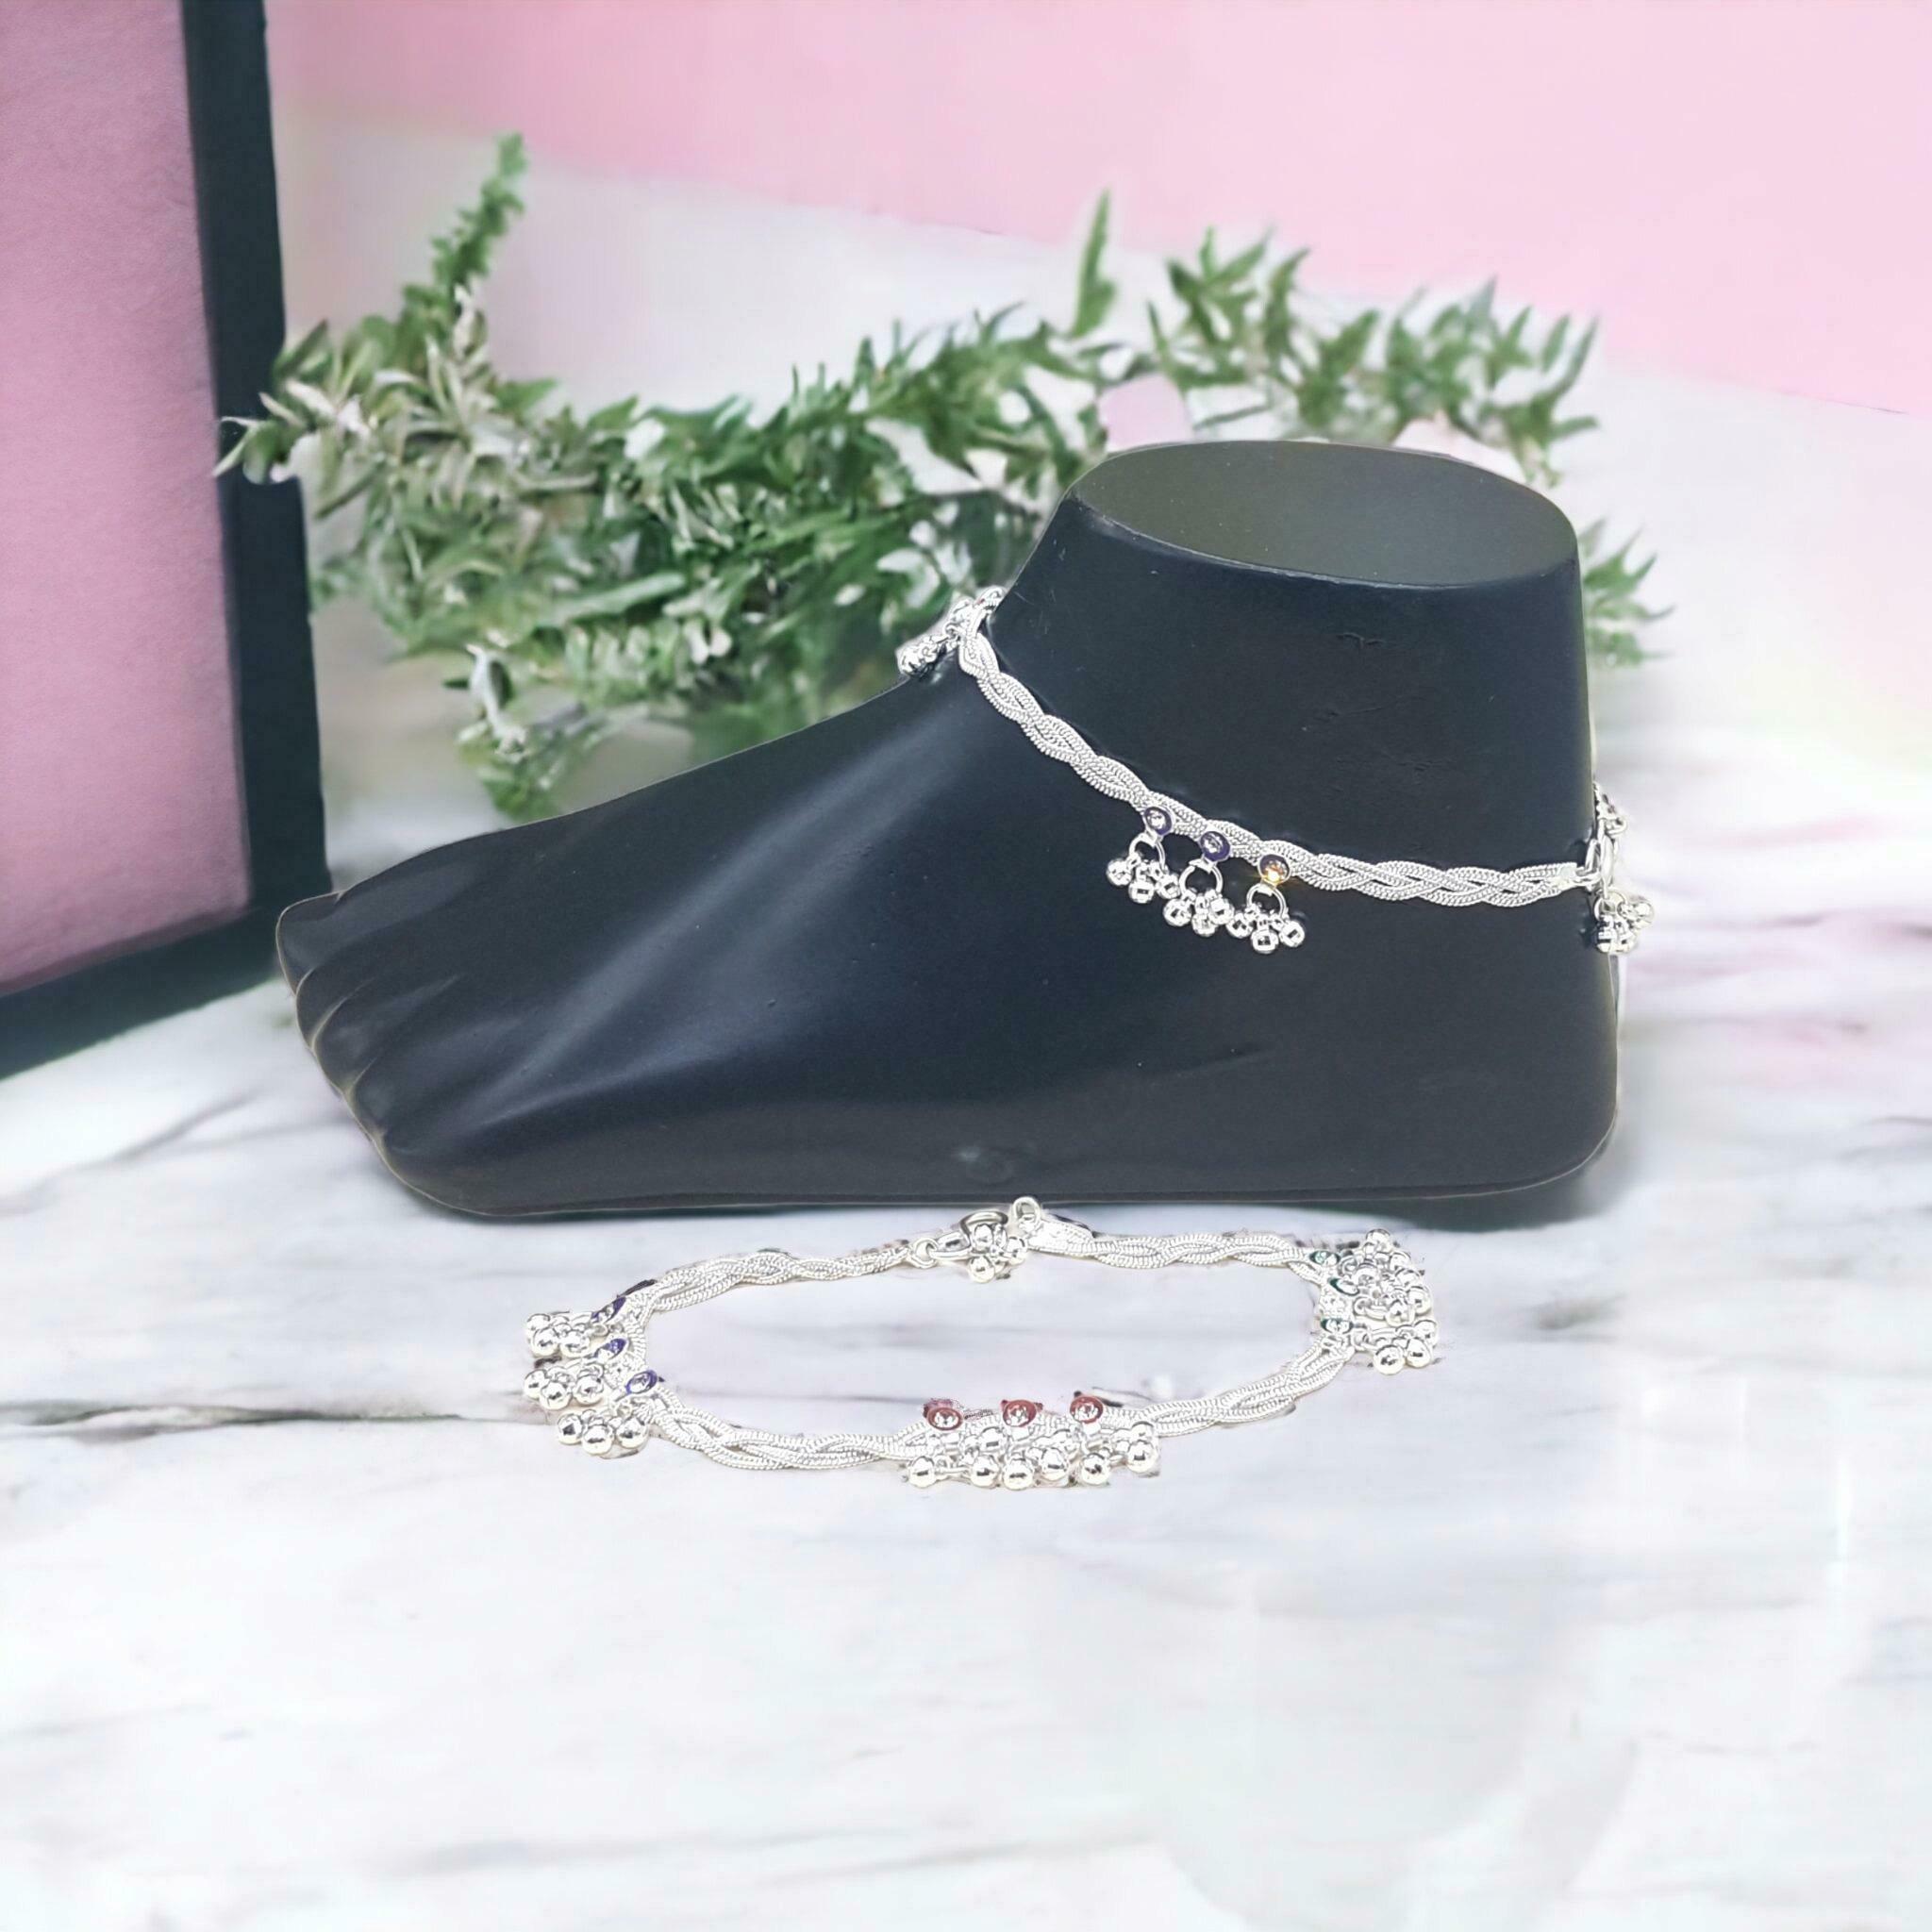
BR Ornaments Women's and Girl's Alloy Copper Plated Anklet(Pair of 2 ) Alloy Anklet (Pack of 2)
Type: Anklet
Brand: BR Ornaments
Price: Rs. 259
 This silver anklet looks good with all indian outfitsor traditional outfits suitable girls and women of all ages. grab this pair of anklets, you will feel stylish ankle and shining silver anklet will make beautiful, you must buy the sns traders anklets you will never go wrong with the latest design, fancy anklets in silver jewellery.